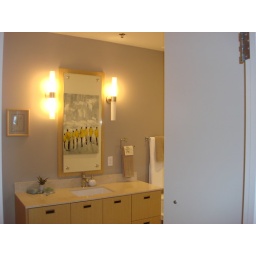
Waterfall reflected in the bathroom mirror